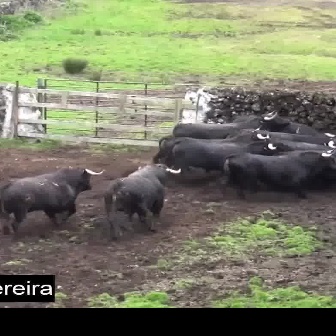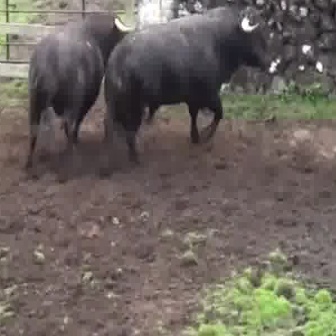
  Please identify the target specified by the bounding box [101,162,180,240] in the first image and locate it in the second image. Return the coordinates in [x_min,y_min,x_max,y_max] format.
Answer: [95,5,269,178]